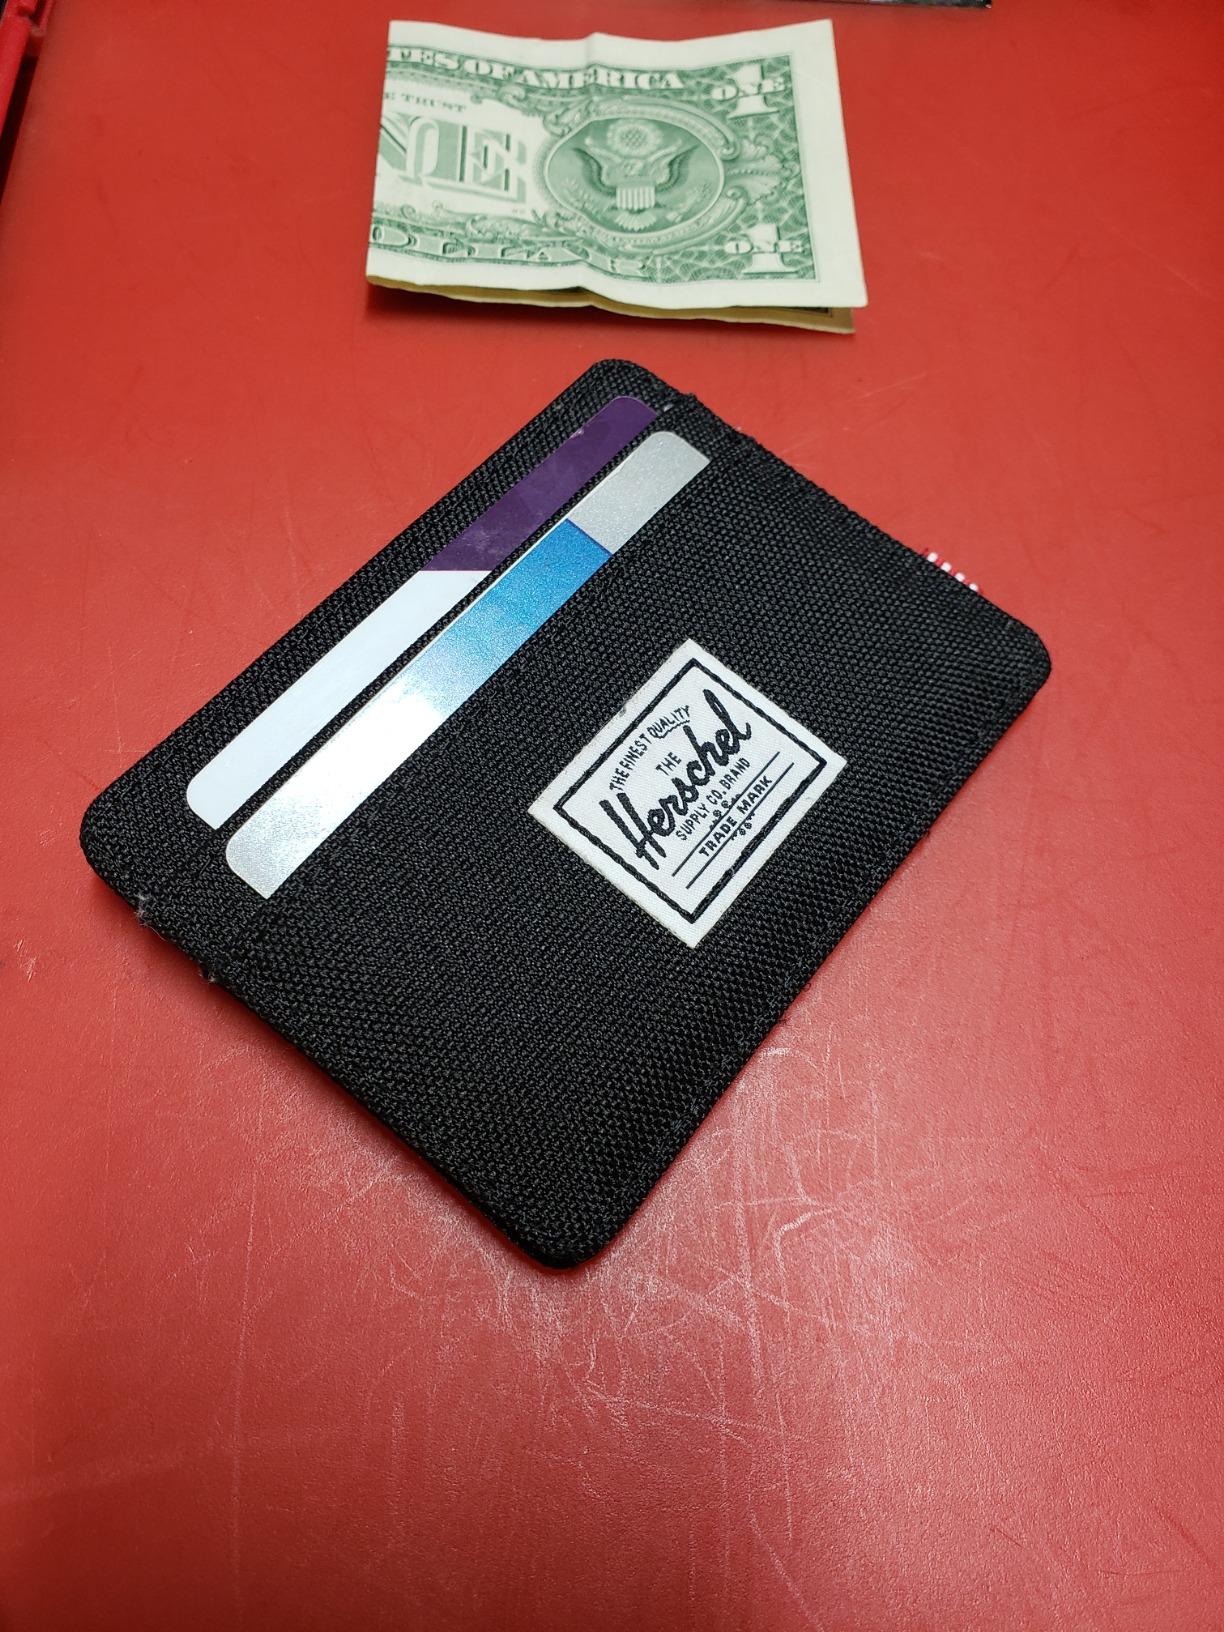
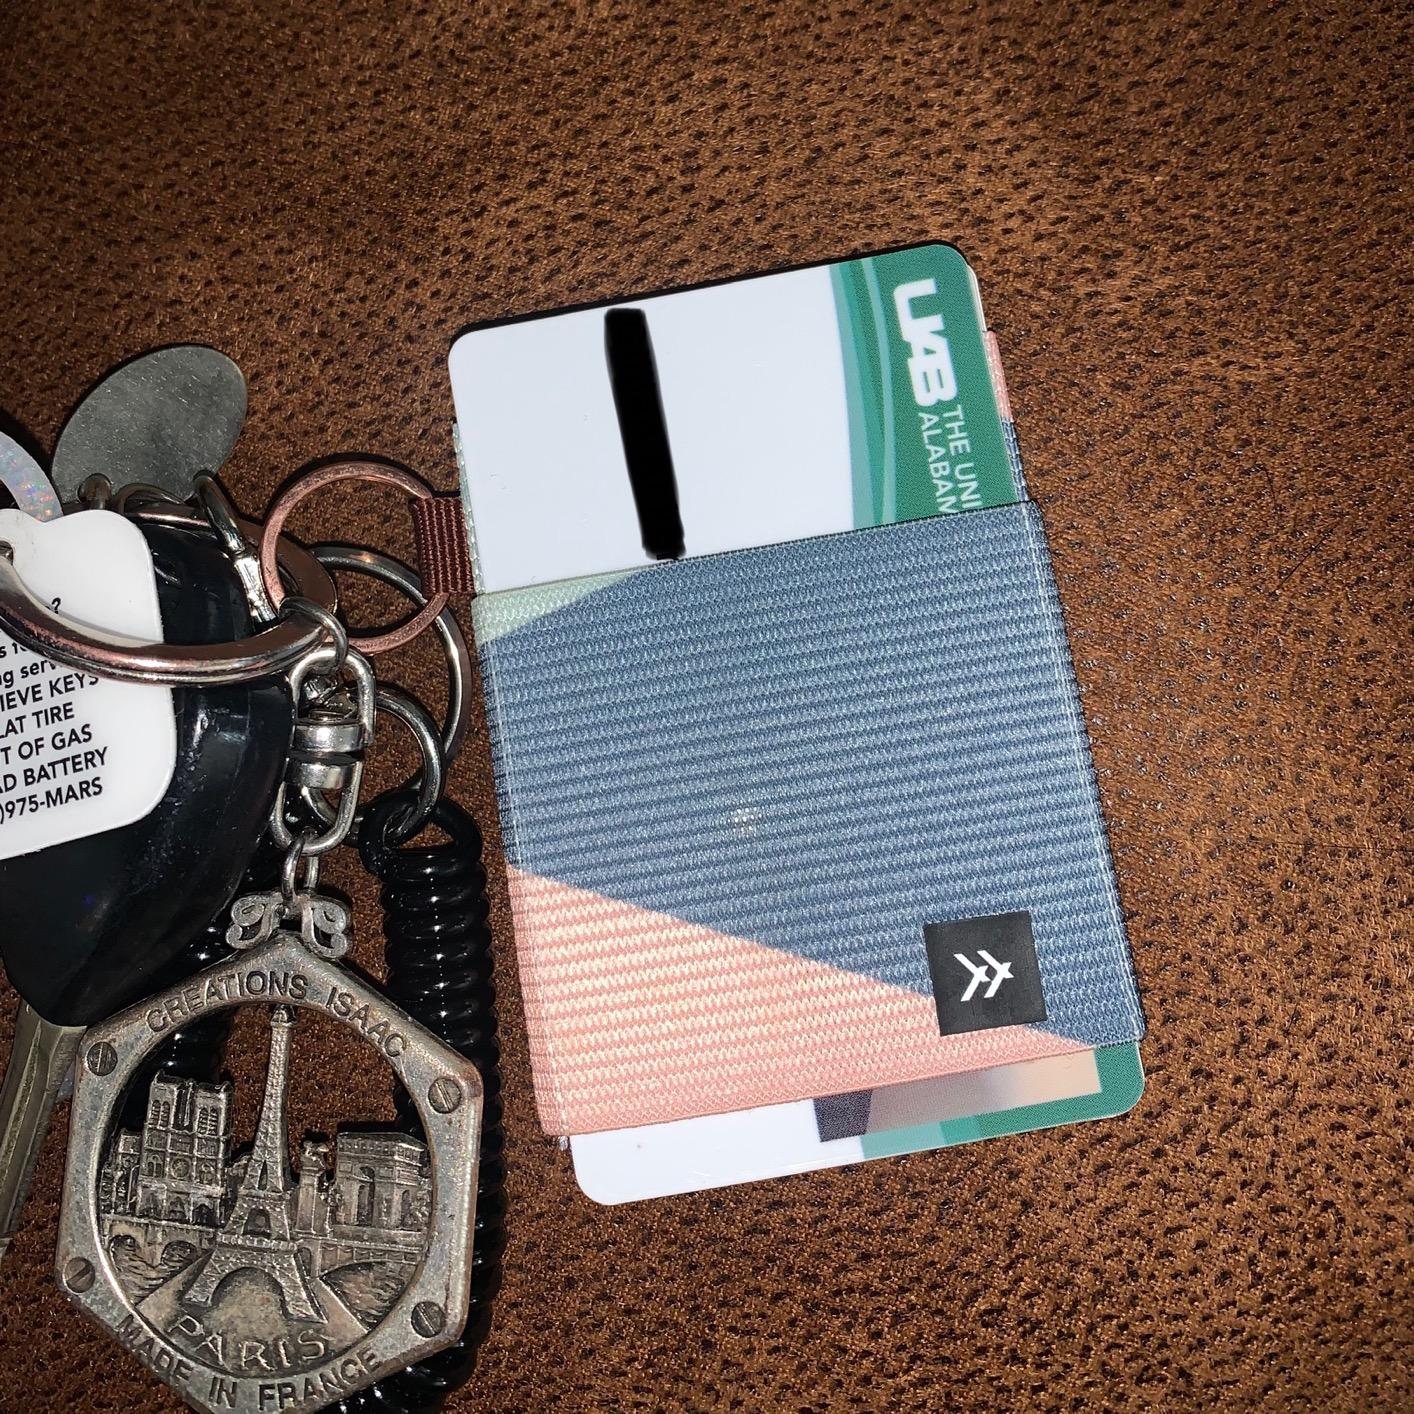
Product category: accessories_wallet
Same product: no